2 yen coin

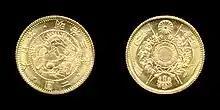
2 yen coin from 1870 (year 3)

The following are circulation figures for the "two yen coin", all of which were minted between the 3rd and 25th years of Meiji's reign. The dates all begin with the Japanese symbol 明治 (Meiji), followed by the year of his reign the coin was minted. Each coin is read clockwise from right to left, so in the example used below "九" would read as "year 9" or 1876. It is unknown if genuine coins dated 1874 even exist as they remain "unverified". Two yen coins were struck in 1892, but none were released for circulation.